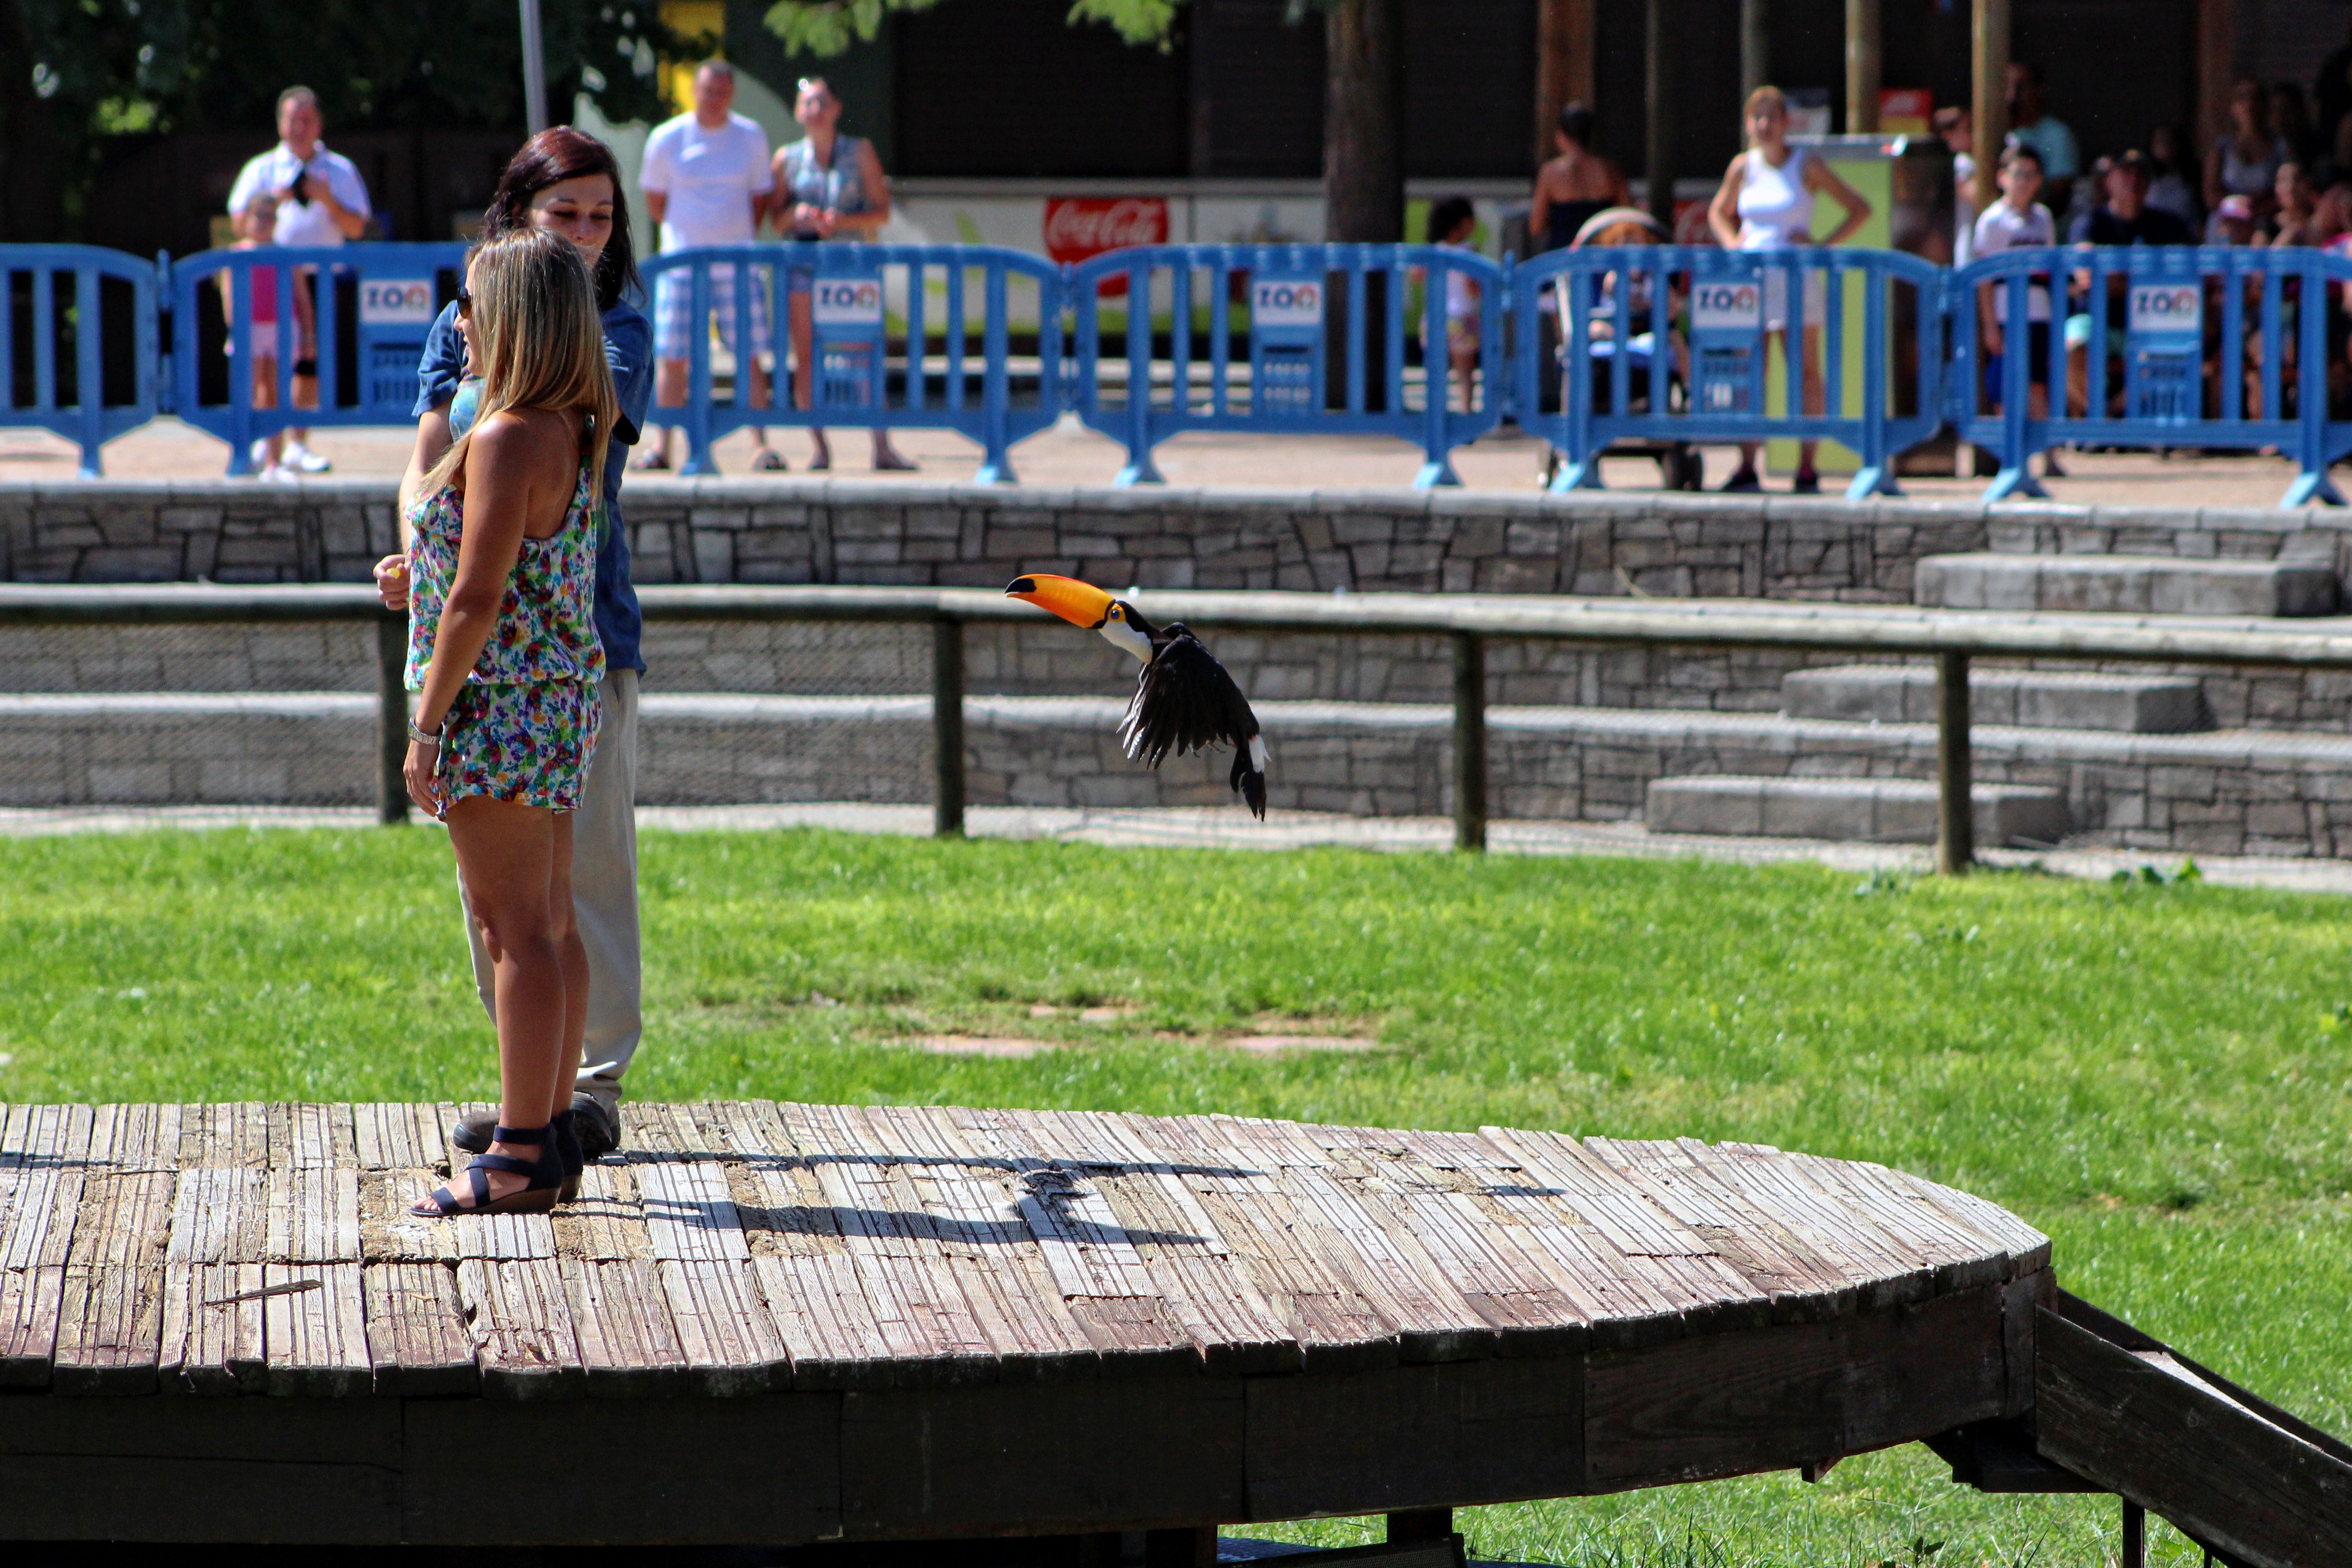
endurance sports